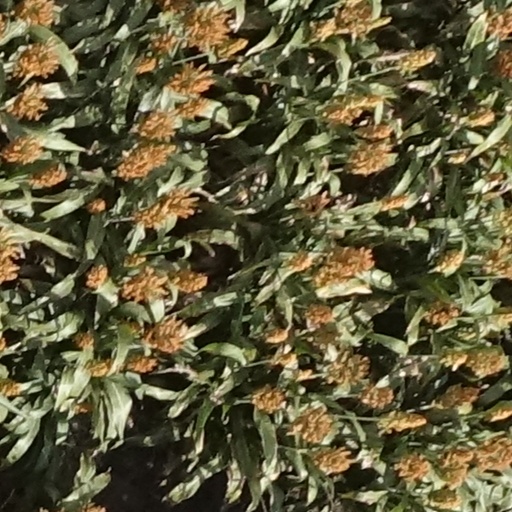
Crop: sorghum